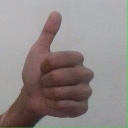
अक्षर: थ